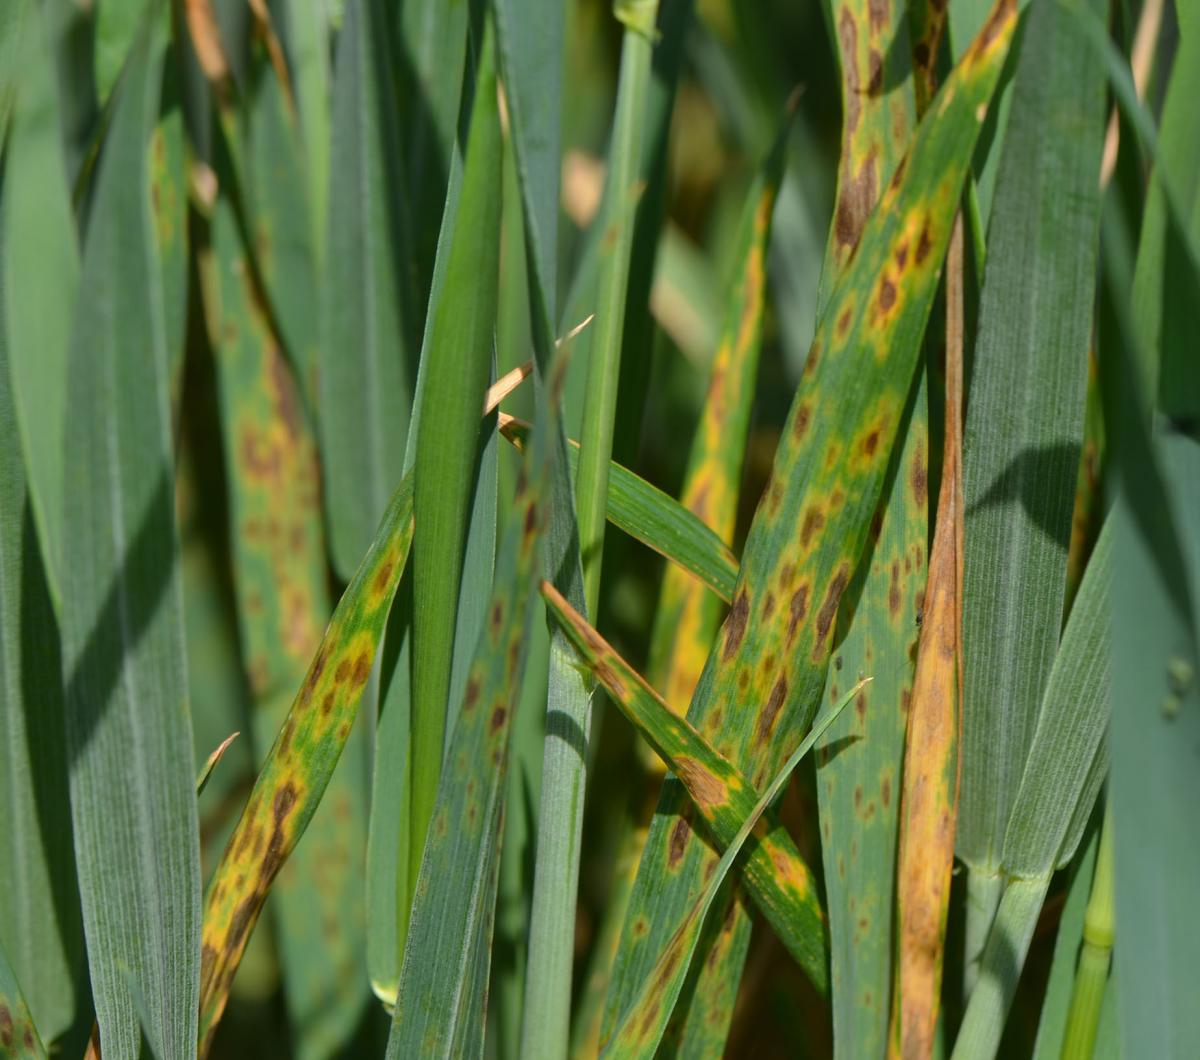
Plant: Wheat
Disease: wheat septoria blotch